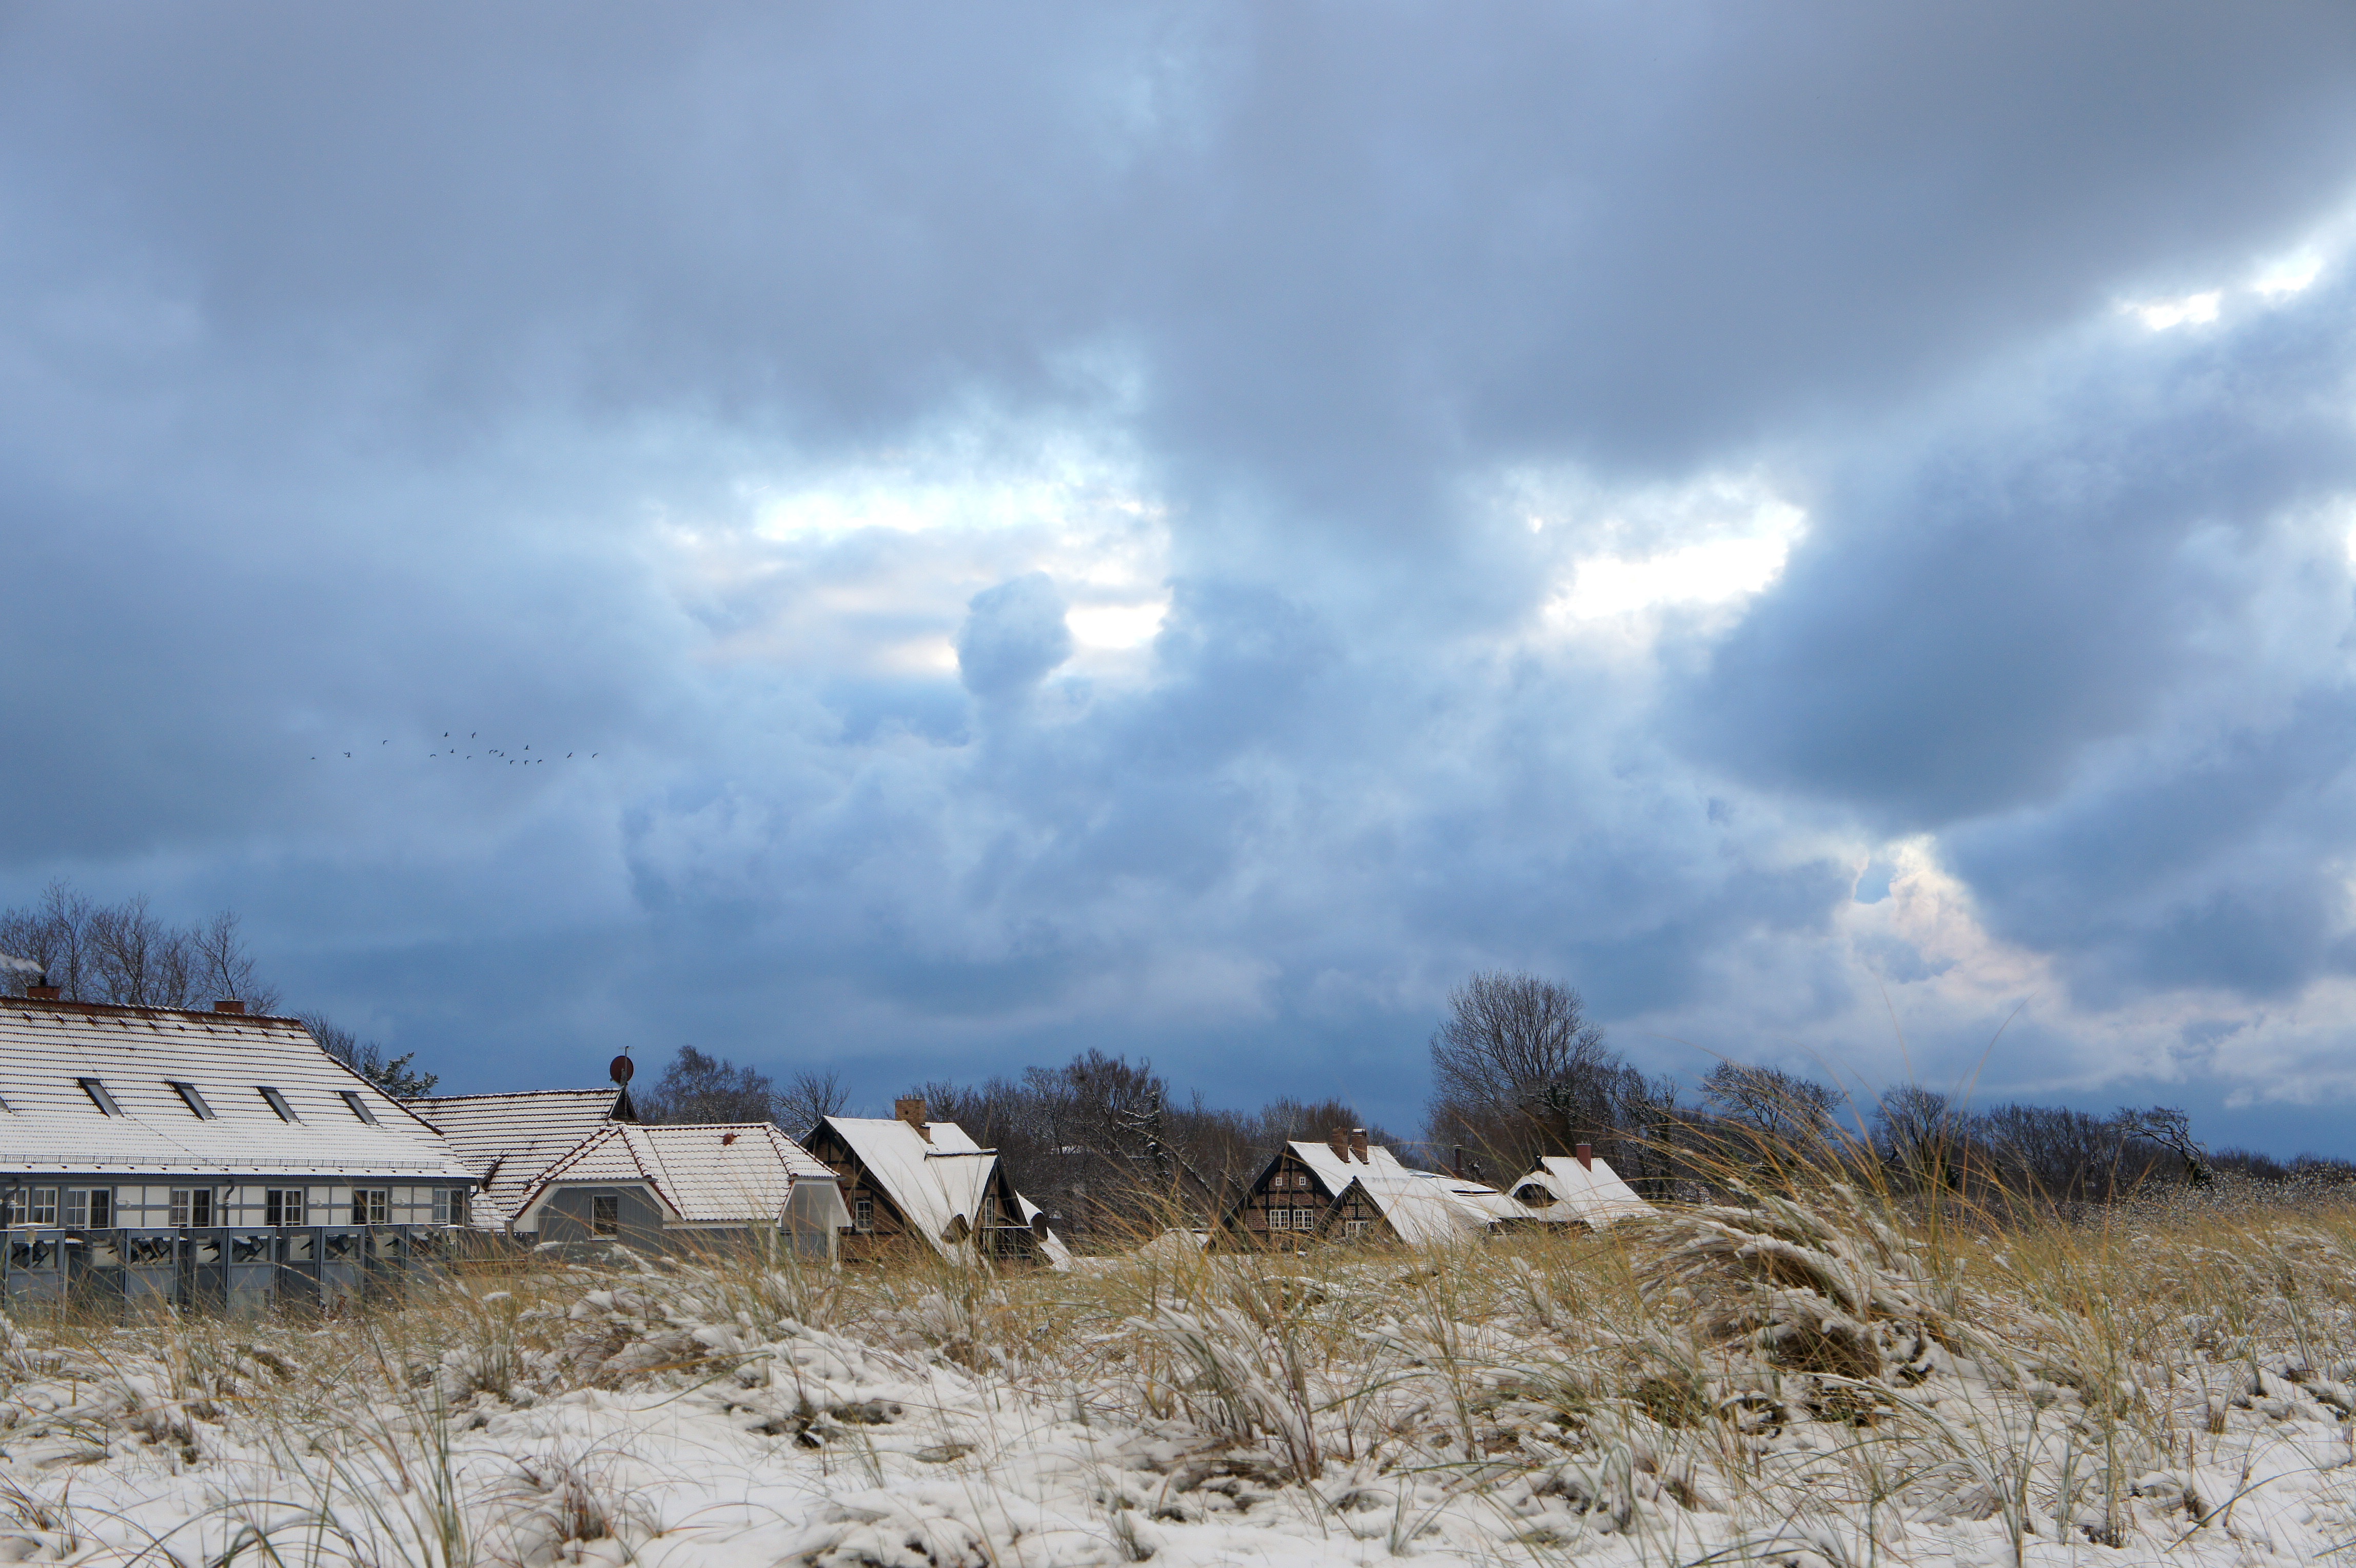
landscape, sea, mountain, snow, winter, cloud, sky, sunlight, hill, wind, weather, clouds, homes, plateau, habitat, baltic sea, rural area, ahrenshoop, beach buhne, natural environment, mountainous landforms